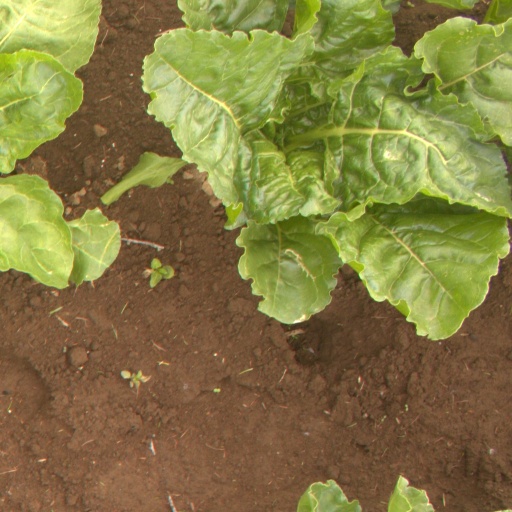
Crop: sugar beet